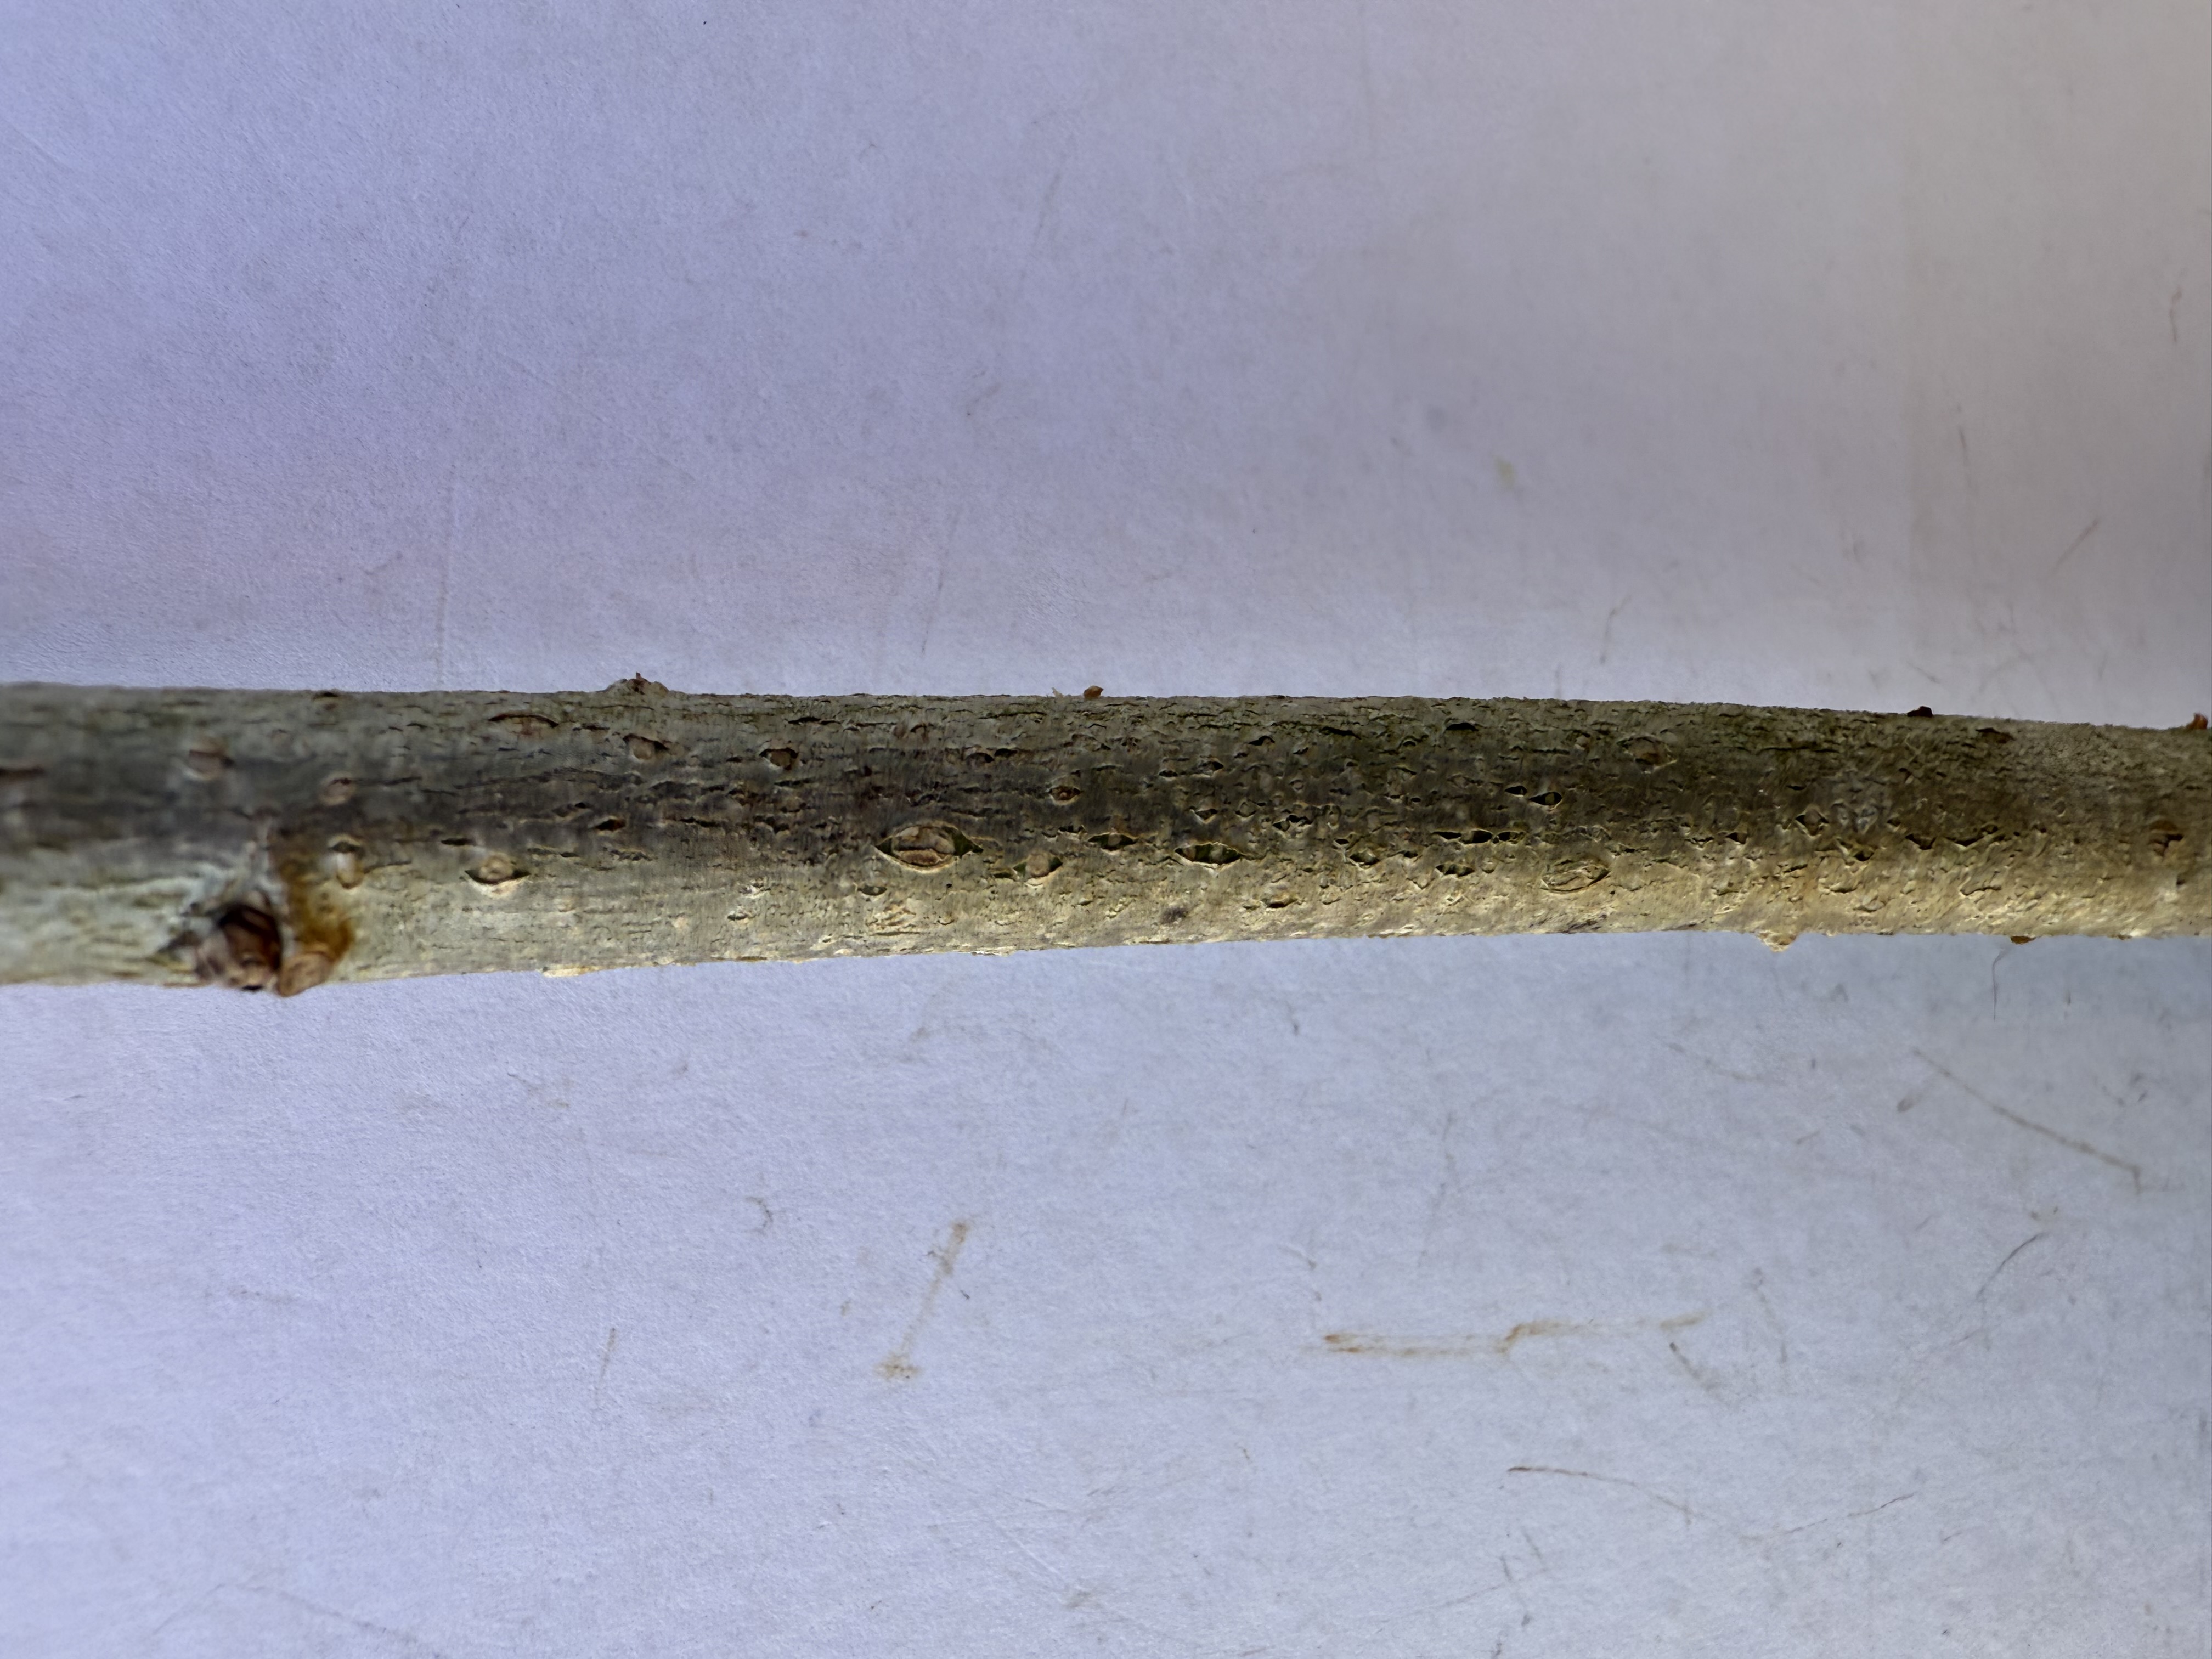
Variety: Hazelnut